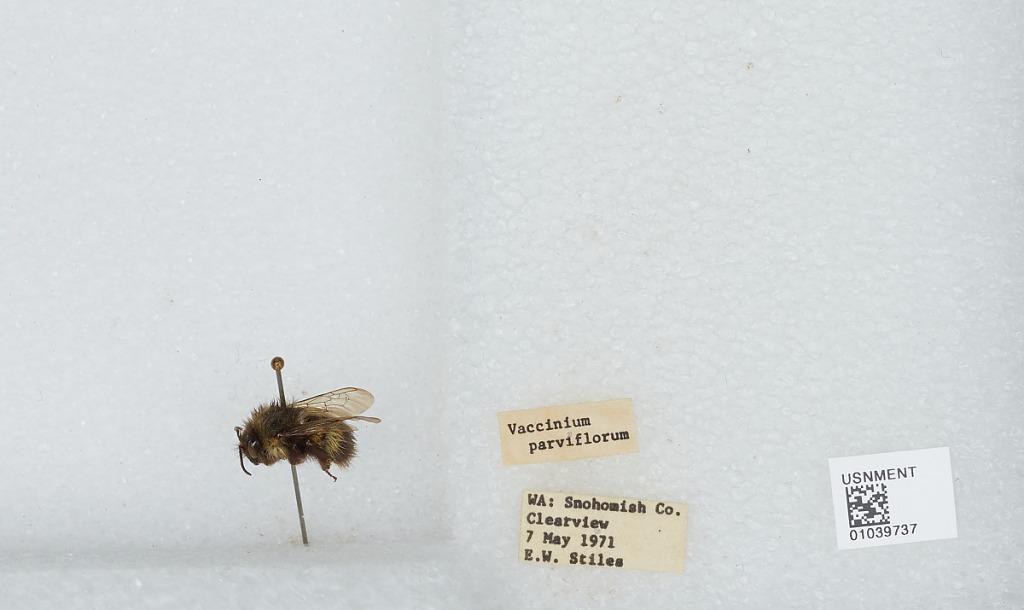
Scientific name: Bombus (Pyrobombus) sitkensis Nylander
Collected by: E. Stiles
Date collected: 1971-5-7
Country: United States
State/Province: Washington
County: Snohomish
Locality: Clearview
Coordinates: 47.8292, -122.145